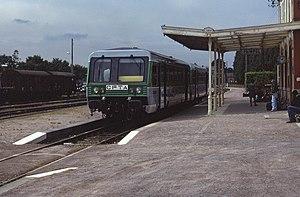
Les X 97150, aussi appelés A2E, sont de petits autorails destinés aux relations Carhaix-Guingamp et Guingamp-Paimpol, en Bretagne. Livrés en 1990, ils permettaient une gestion des passagers sur le même modèle qu'un autocar : signe au conducteur ou appui sur un bouton pour solliciter l’arrêt et vente de billets à la montée par le conducteur. Les trois autorails sont aujourd'hui retirés du service.